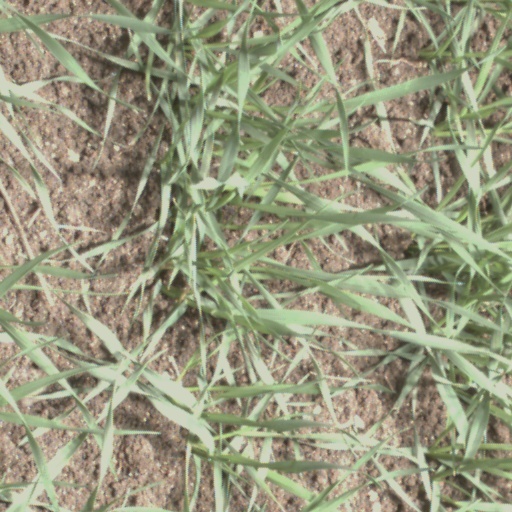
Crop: wheat